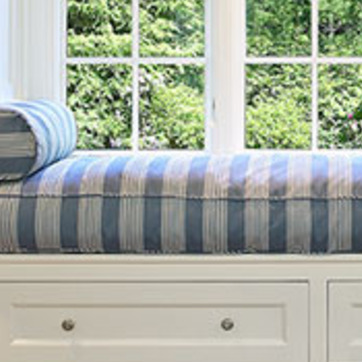
Material: fabric